Nilüfer Demir

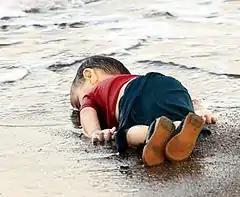
Press photo that was re-tweeted by journalists on 2 September 2015

She said that she felt "petrified" upon seeing the corpse of the toddler. Then she took the pictures to share her feelings.